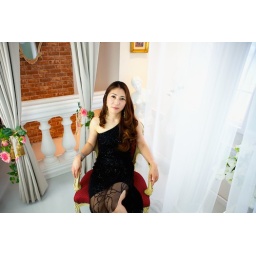
Japanese woman wearing black dress sitting in red and gold chair looking up at camera